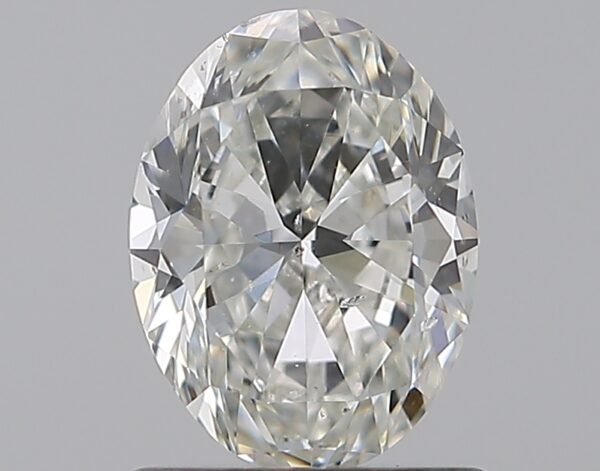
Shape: oval
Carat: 0.9
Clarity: SI1
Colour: G
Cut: EX
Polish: VG
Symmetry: VG
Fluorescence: N
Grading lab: GIA
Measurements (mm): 7.18 x 5.35 x 3.39